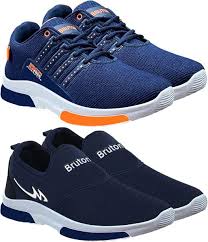
Label: Sneaker